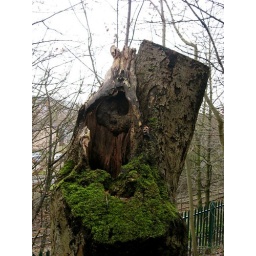
Saw this tree stump in Dunwood Park. Looks like either a ghost, or a green bearded head.